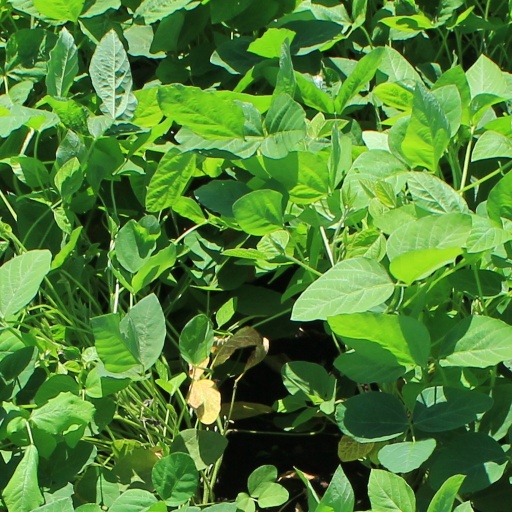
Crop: soybean